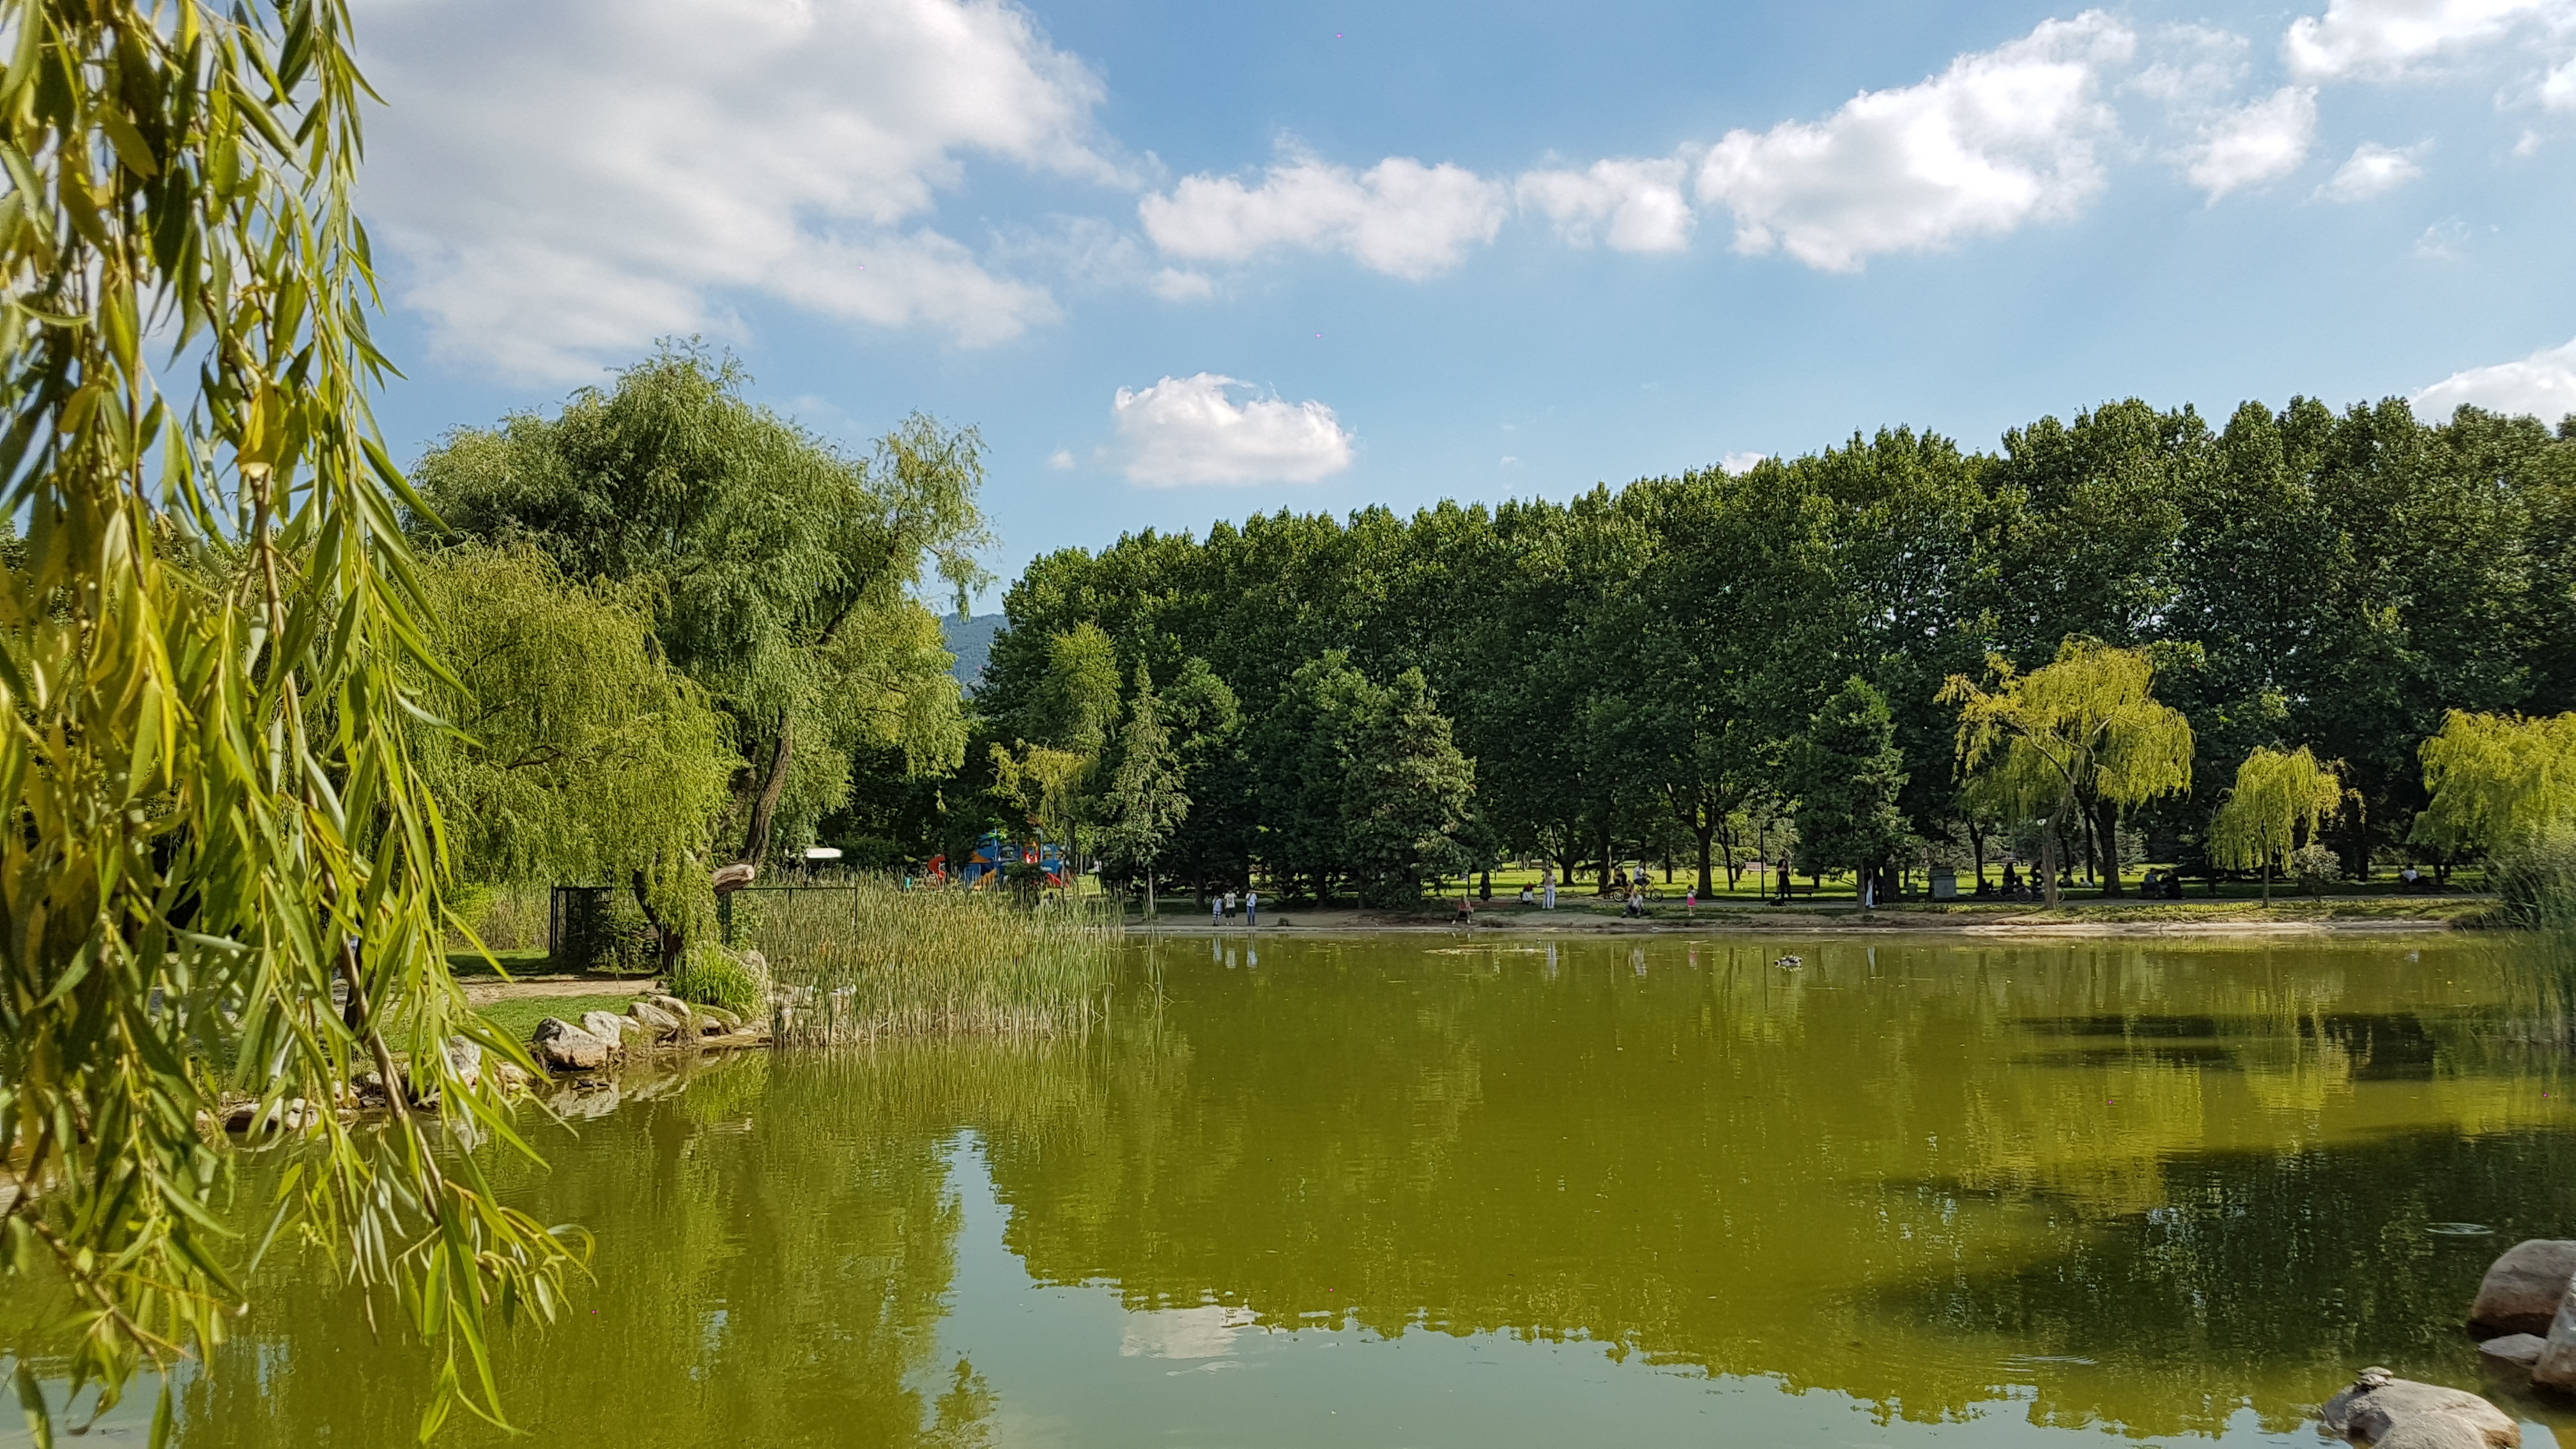
landscape, tree, light, leaf, flower, lake, river, pond, green, reflection, autumn, park, reservoir, garden, waterway, body of water, clouds, turkey, wetland, beautiful, fish pond, woody plant, bayou